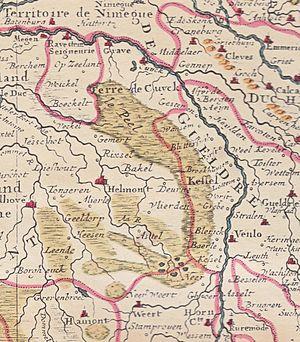
Le Peel: detail du Carte des Provinces Unies des Pays Bas, par G. de L'Isle, A Amsterdam 1743